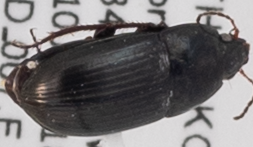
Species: Amara tenax
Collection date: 2018-07-10
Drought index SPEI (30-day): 0.396
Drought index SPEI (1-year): -0.404
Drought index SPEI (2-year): -0.172